Christine Paolilla

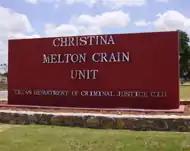
Christina Melton Crain Unit, where Paolilla is imprisoned as of 2023

On October 13, 2008, Paolilla was convicted of four counts of capital murder. As she had been a juvenile offender at the time of the killings, she was spared the death penalty. The following day, she was sentenced to life in prison.